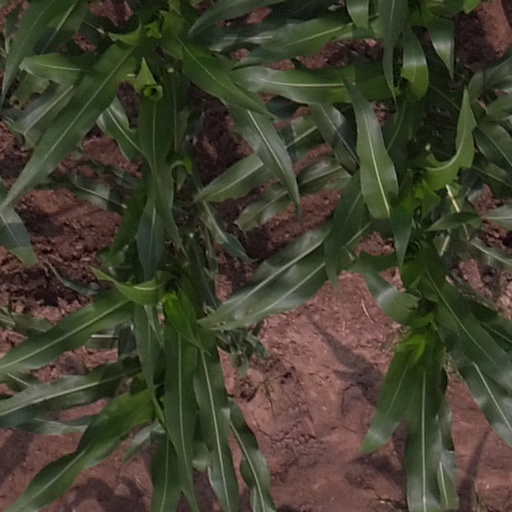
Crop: maize; corn